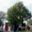
Label: oak_tree